D8 motorway (Czech Republic)

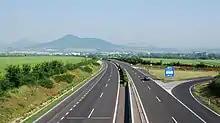
Lovosice junction

The first sections of the highway running from the Prague Ring to the Lovosice junction were opened between 1990 and 2000; the northwestern segment leading from Ústí nad Labem to the German border was completed on 21 December 2006, including the longest tunnel in the Czech Republic, the long Panenská tunnel. Another long section from Ústí nad Labem to Řehlovice was opened in 1988 in the course of the construction of the R63 expressway.